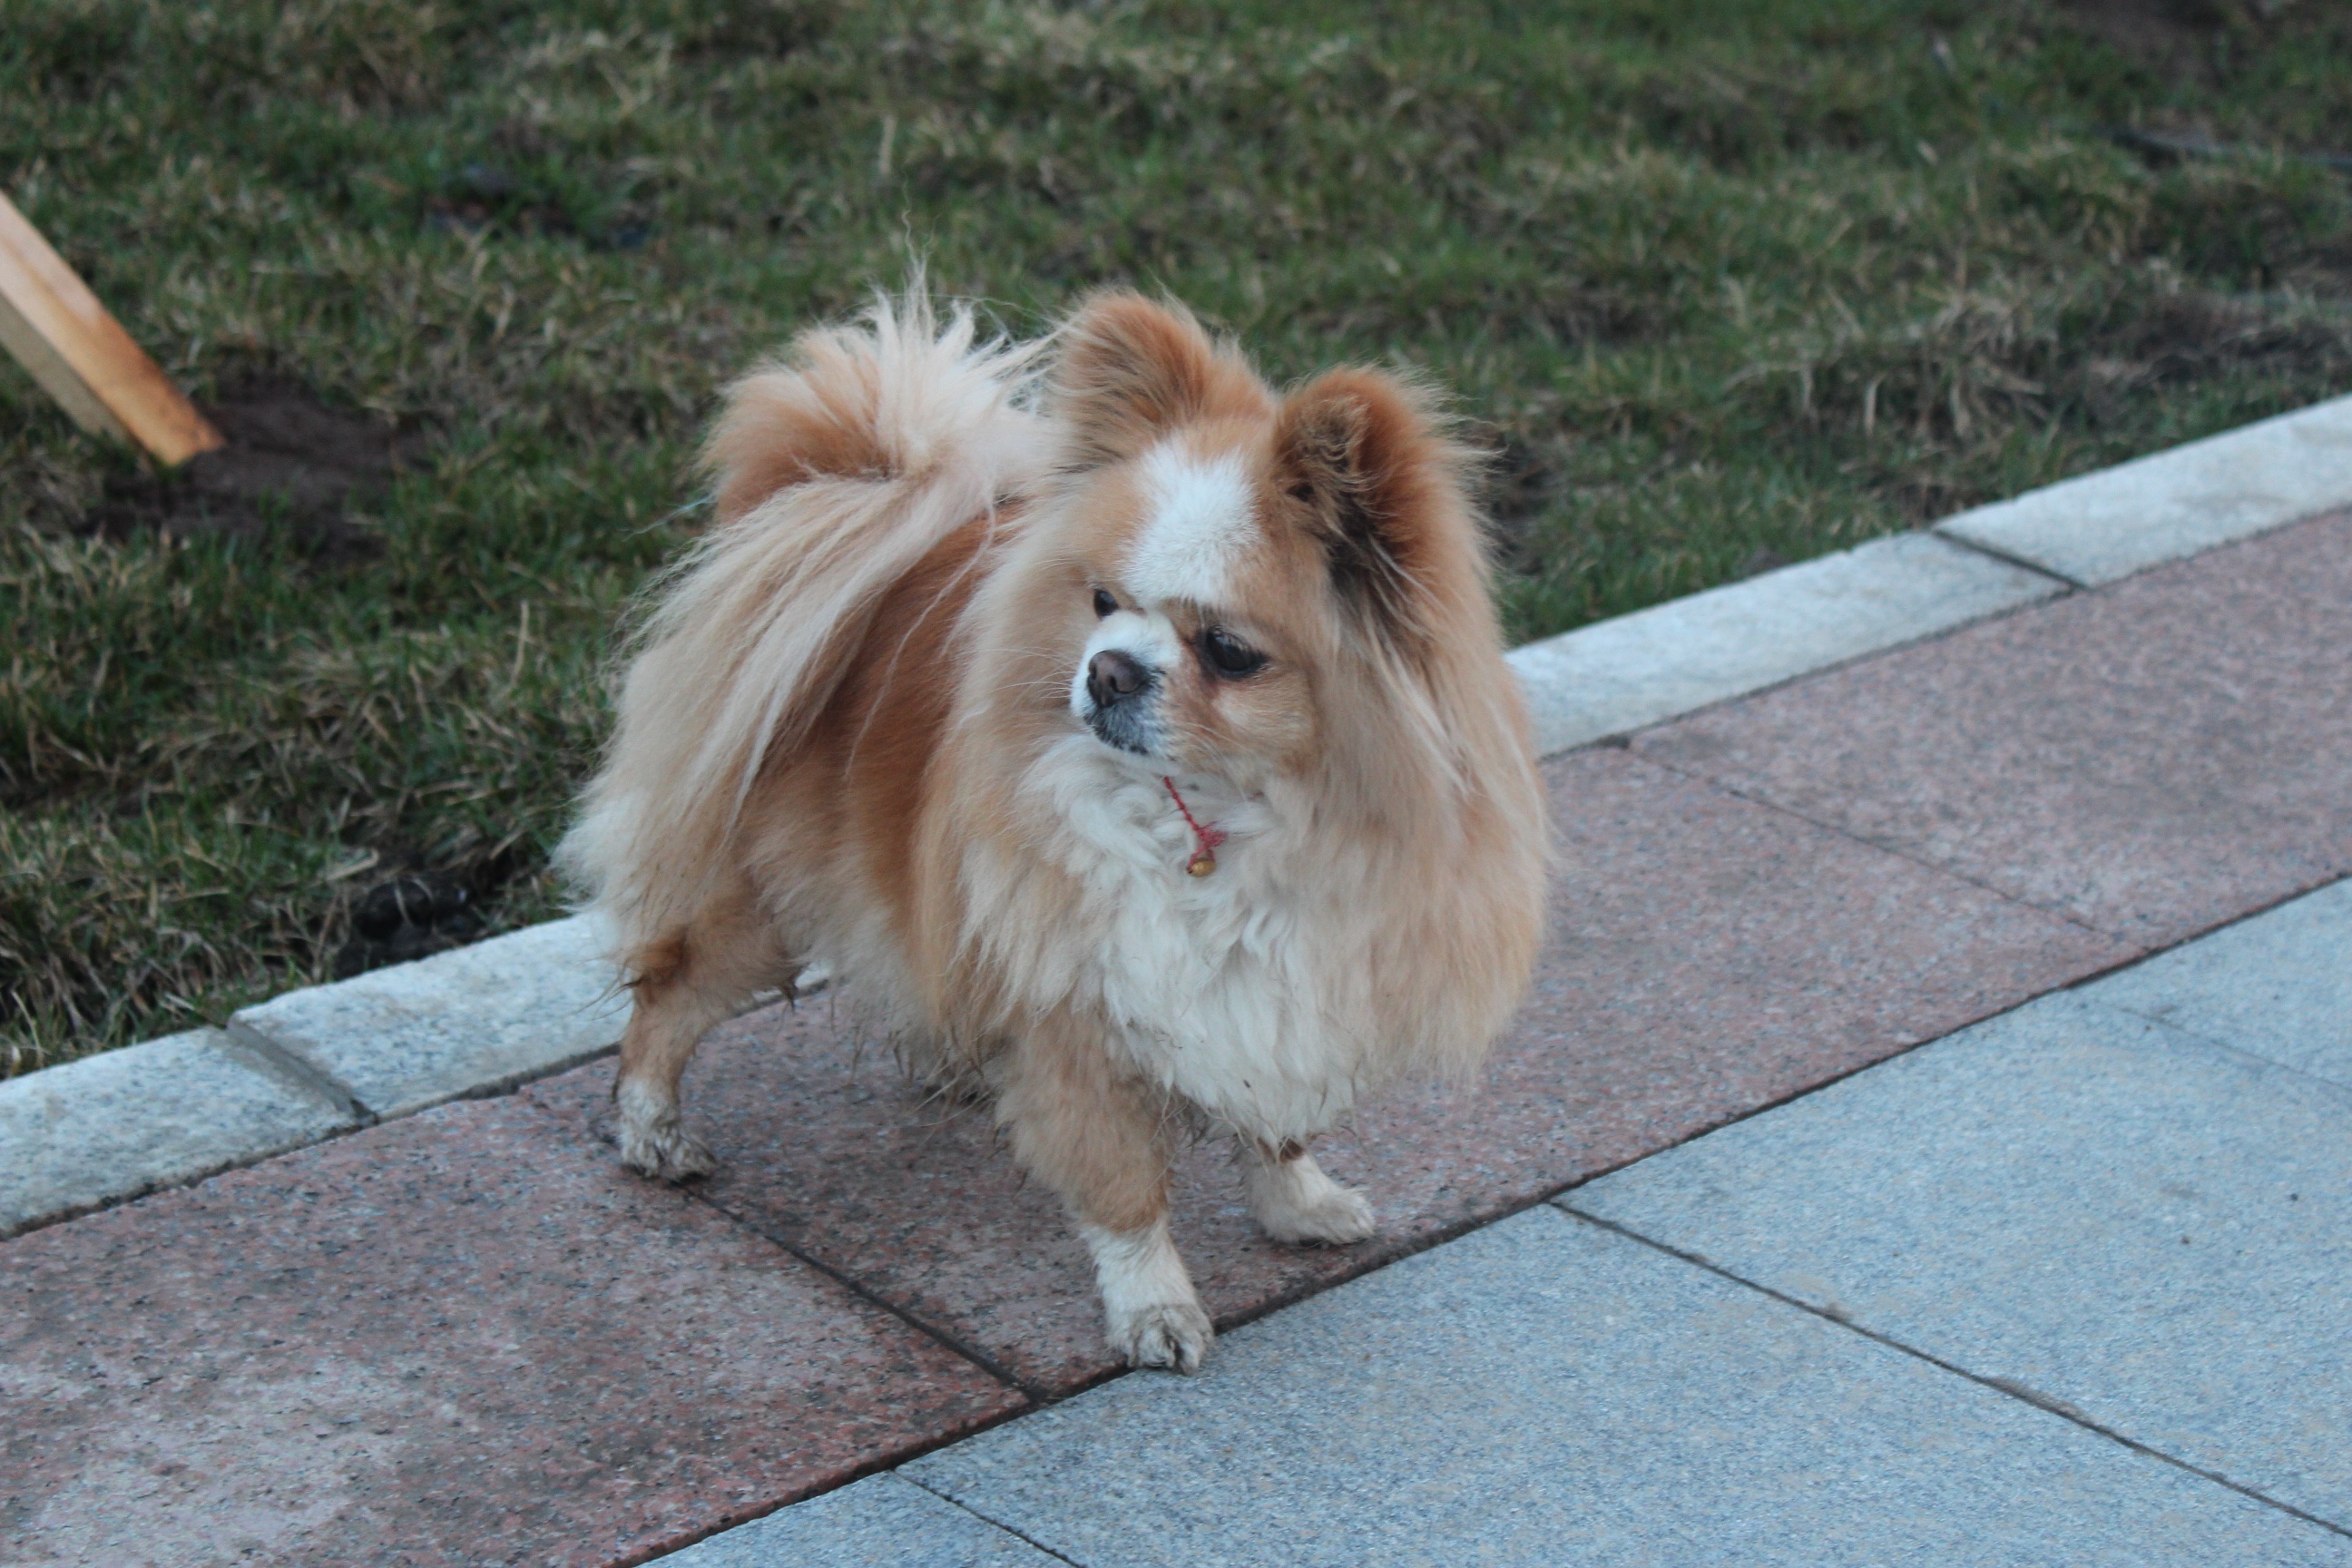
dog, mammal, vertebrate, dog breed, lhasa apso, pomeranian, pekingese, dog like mammal, carnivoran, dog breed group, german spitz mittel, german spitz, german spitz klein, tibetan spaniel, chinese imperial dog